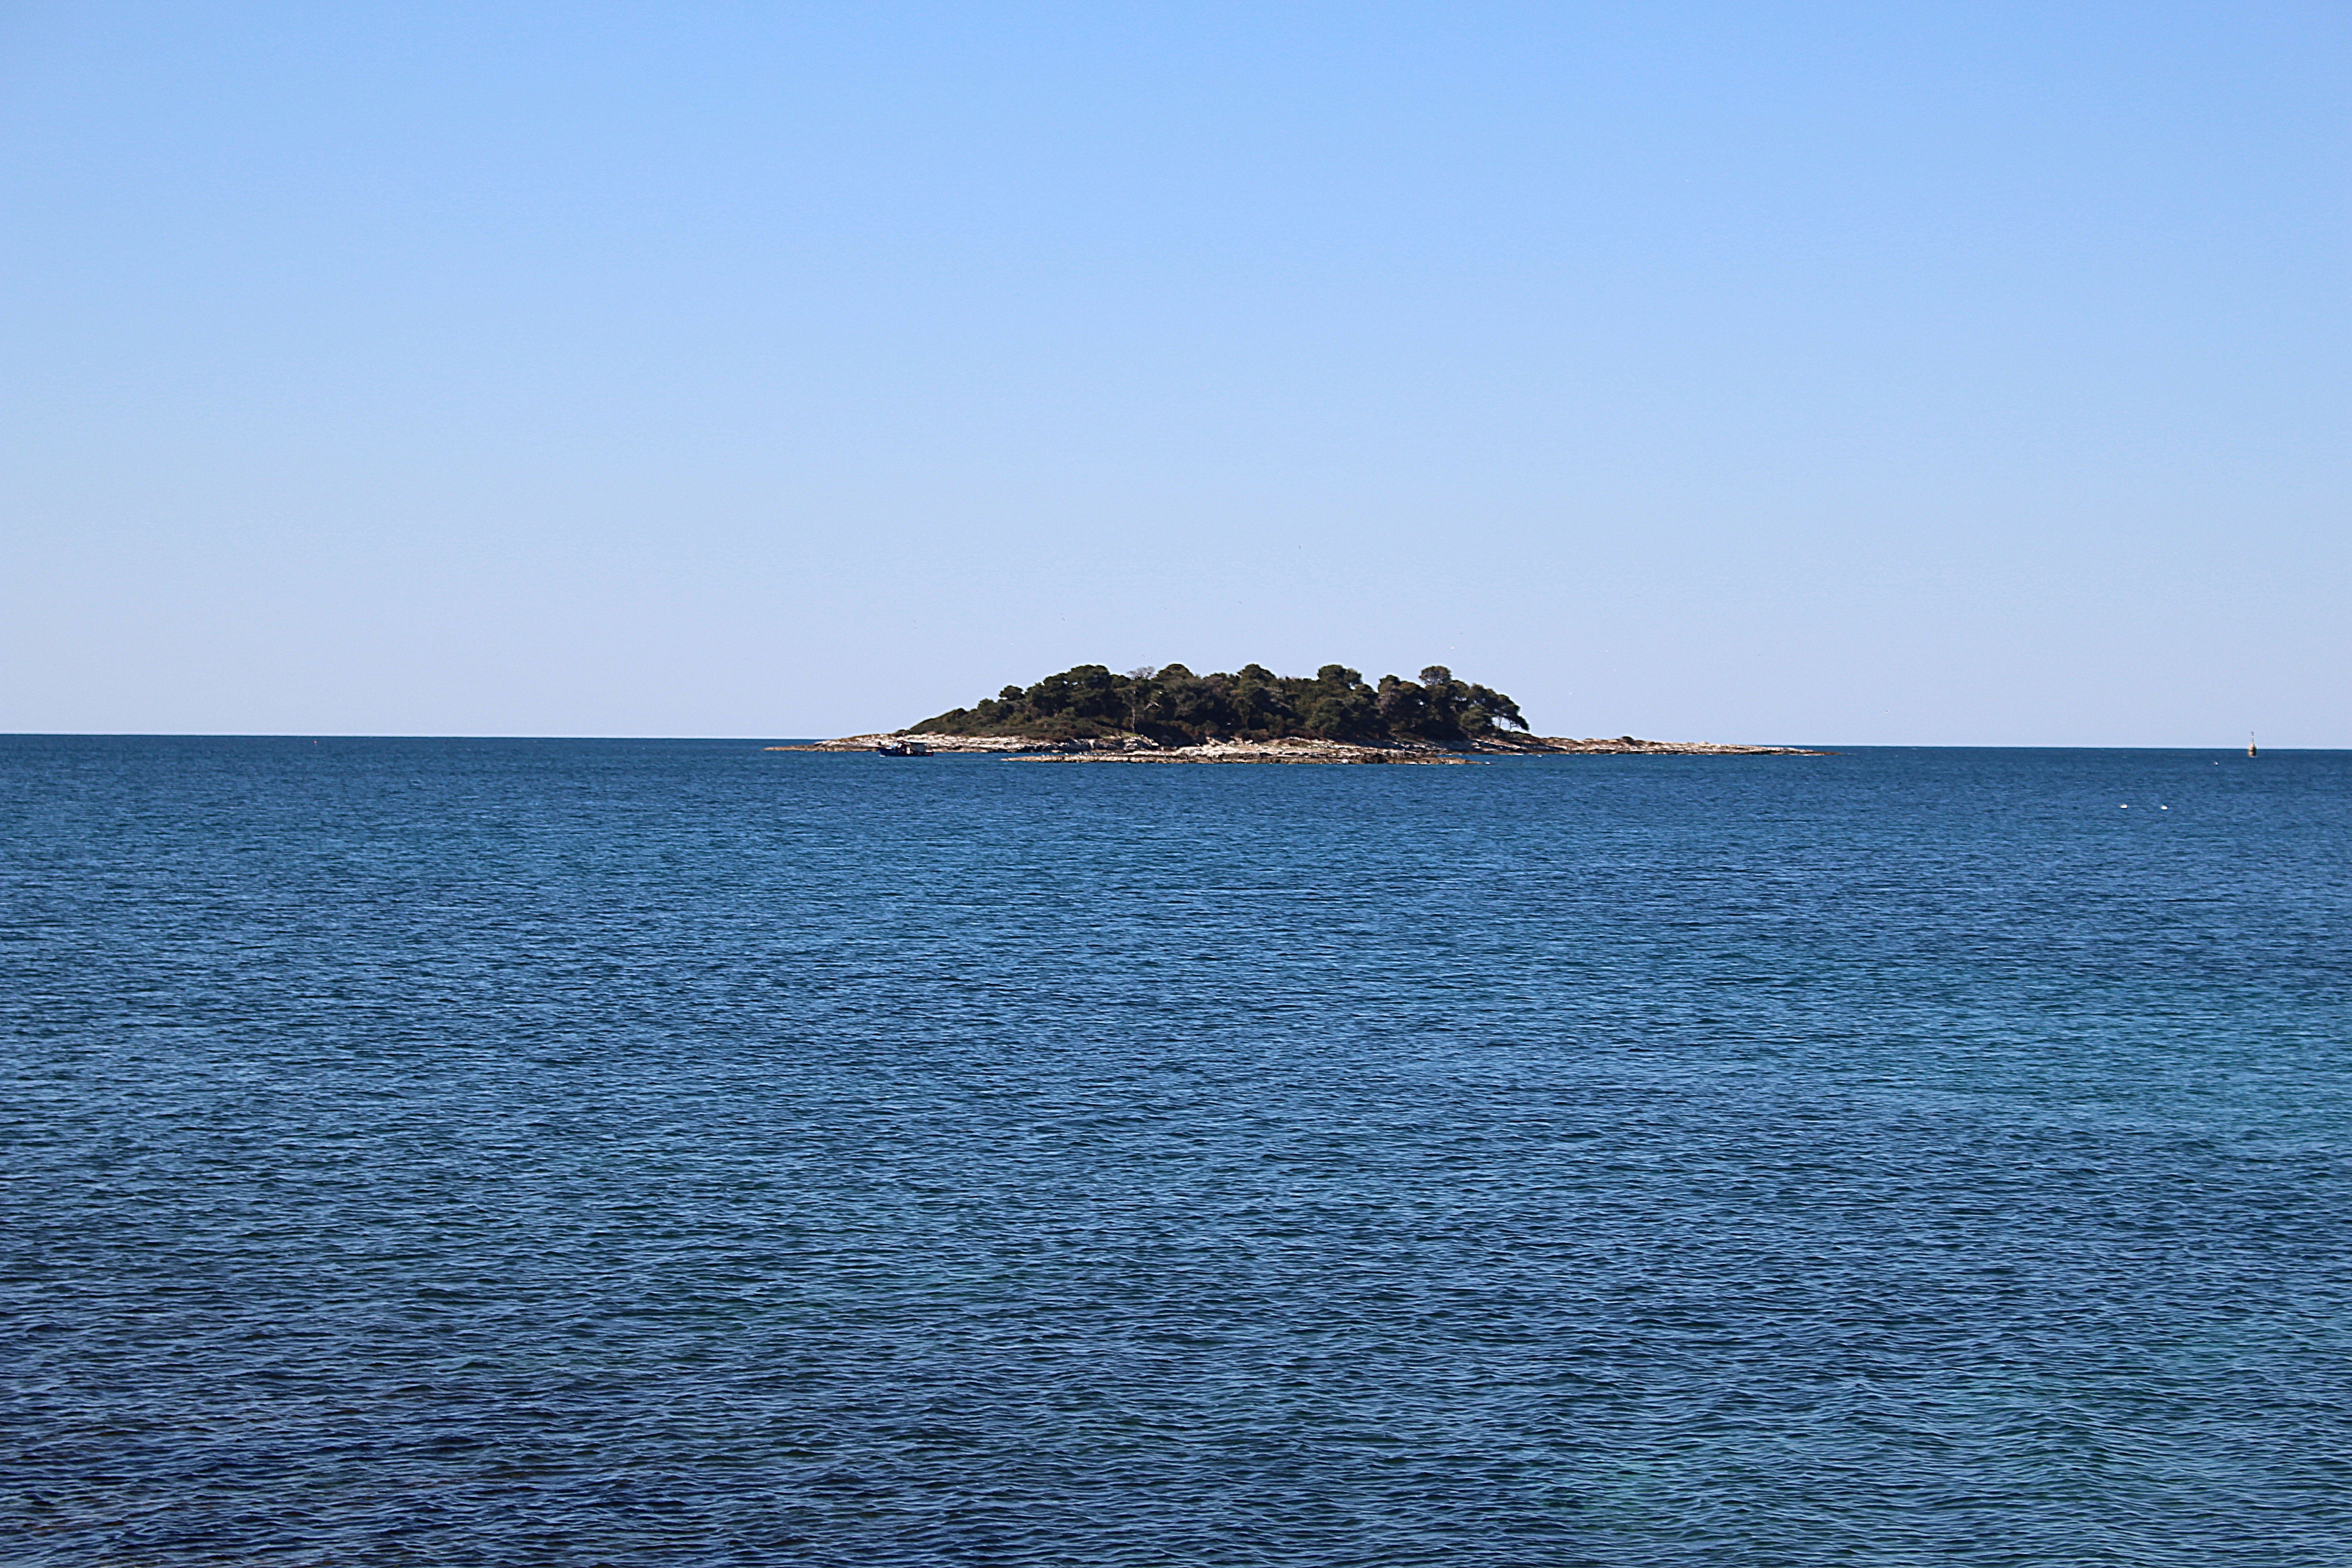
beach, sea, coast, water, ocean, horizon, shore, cliff, bay, island, terrain, body of water, outlook, wide, archipelago, cape, islet, landform